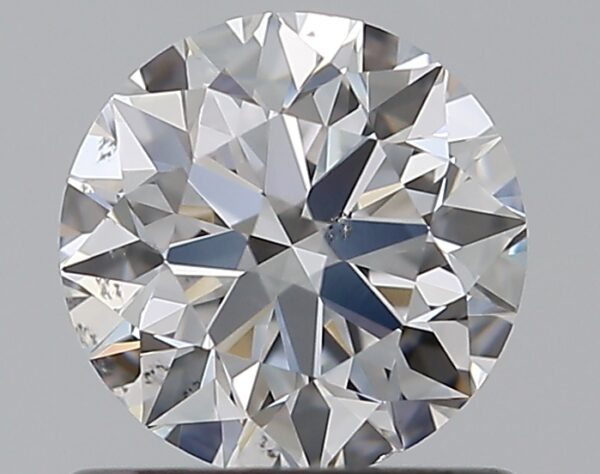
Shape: round
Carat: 0.7
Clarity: VS2
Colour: D
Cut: EX
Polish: EX
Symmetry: EX
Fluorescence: N
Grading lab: GIA
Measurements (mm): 5.64 x 5.67 x 3.53